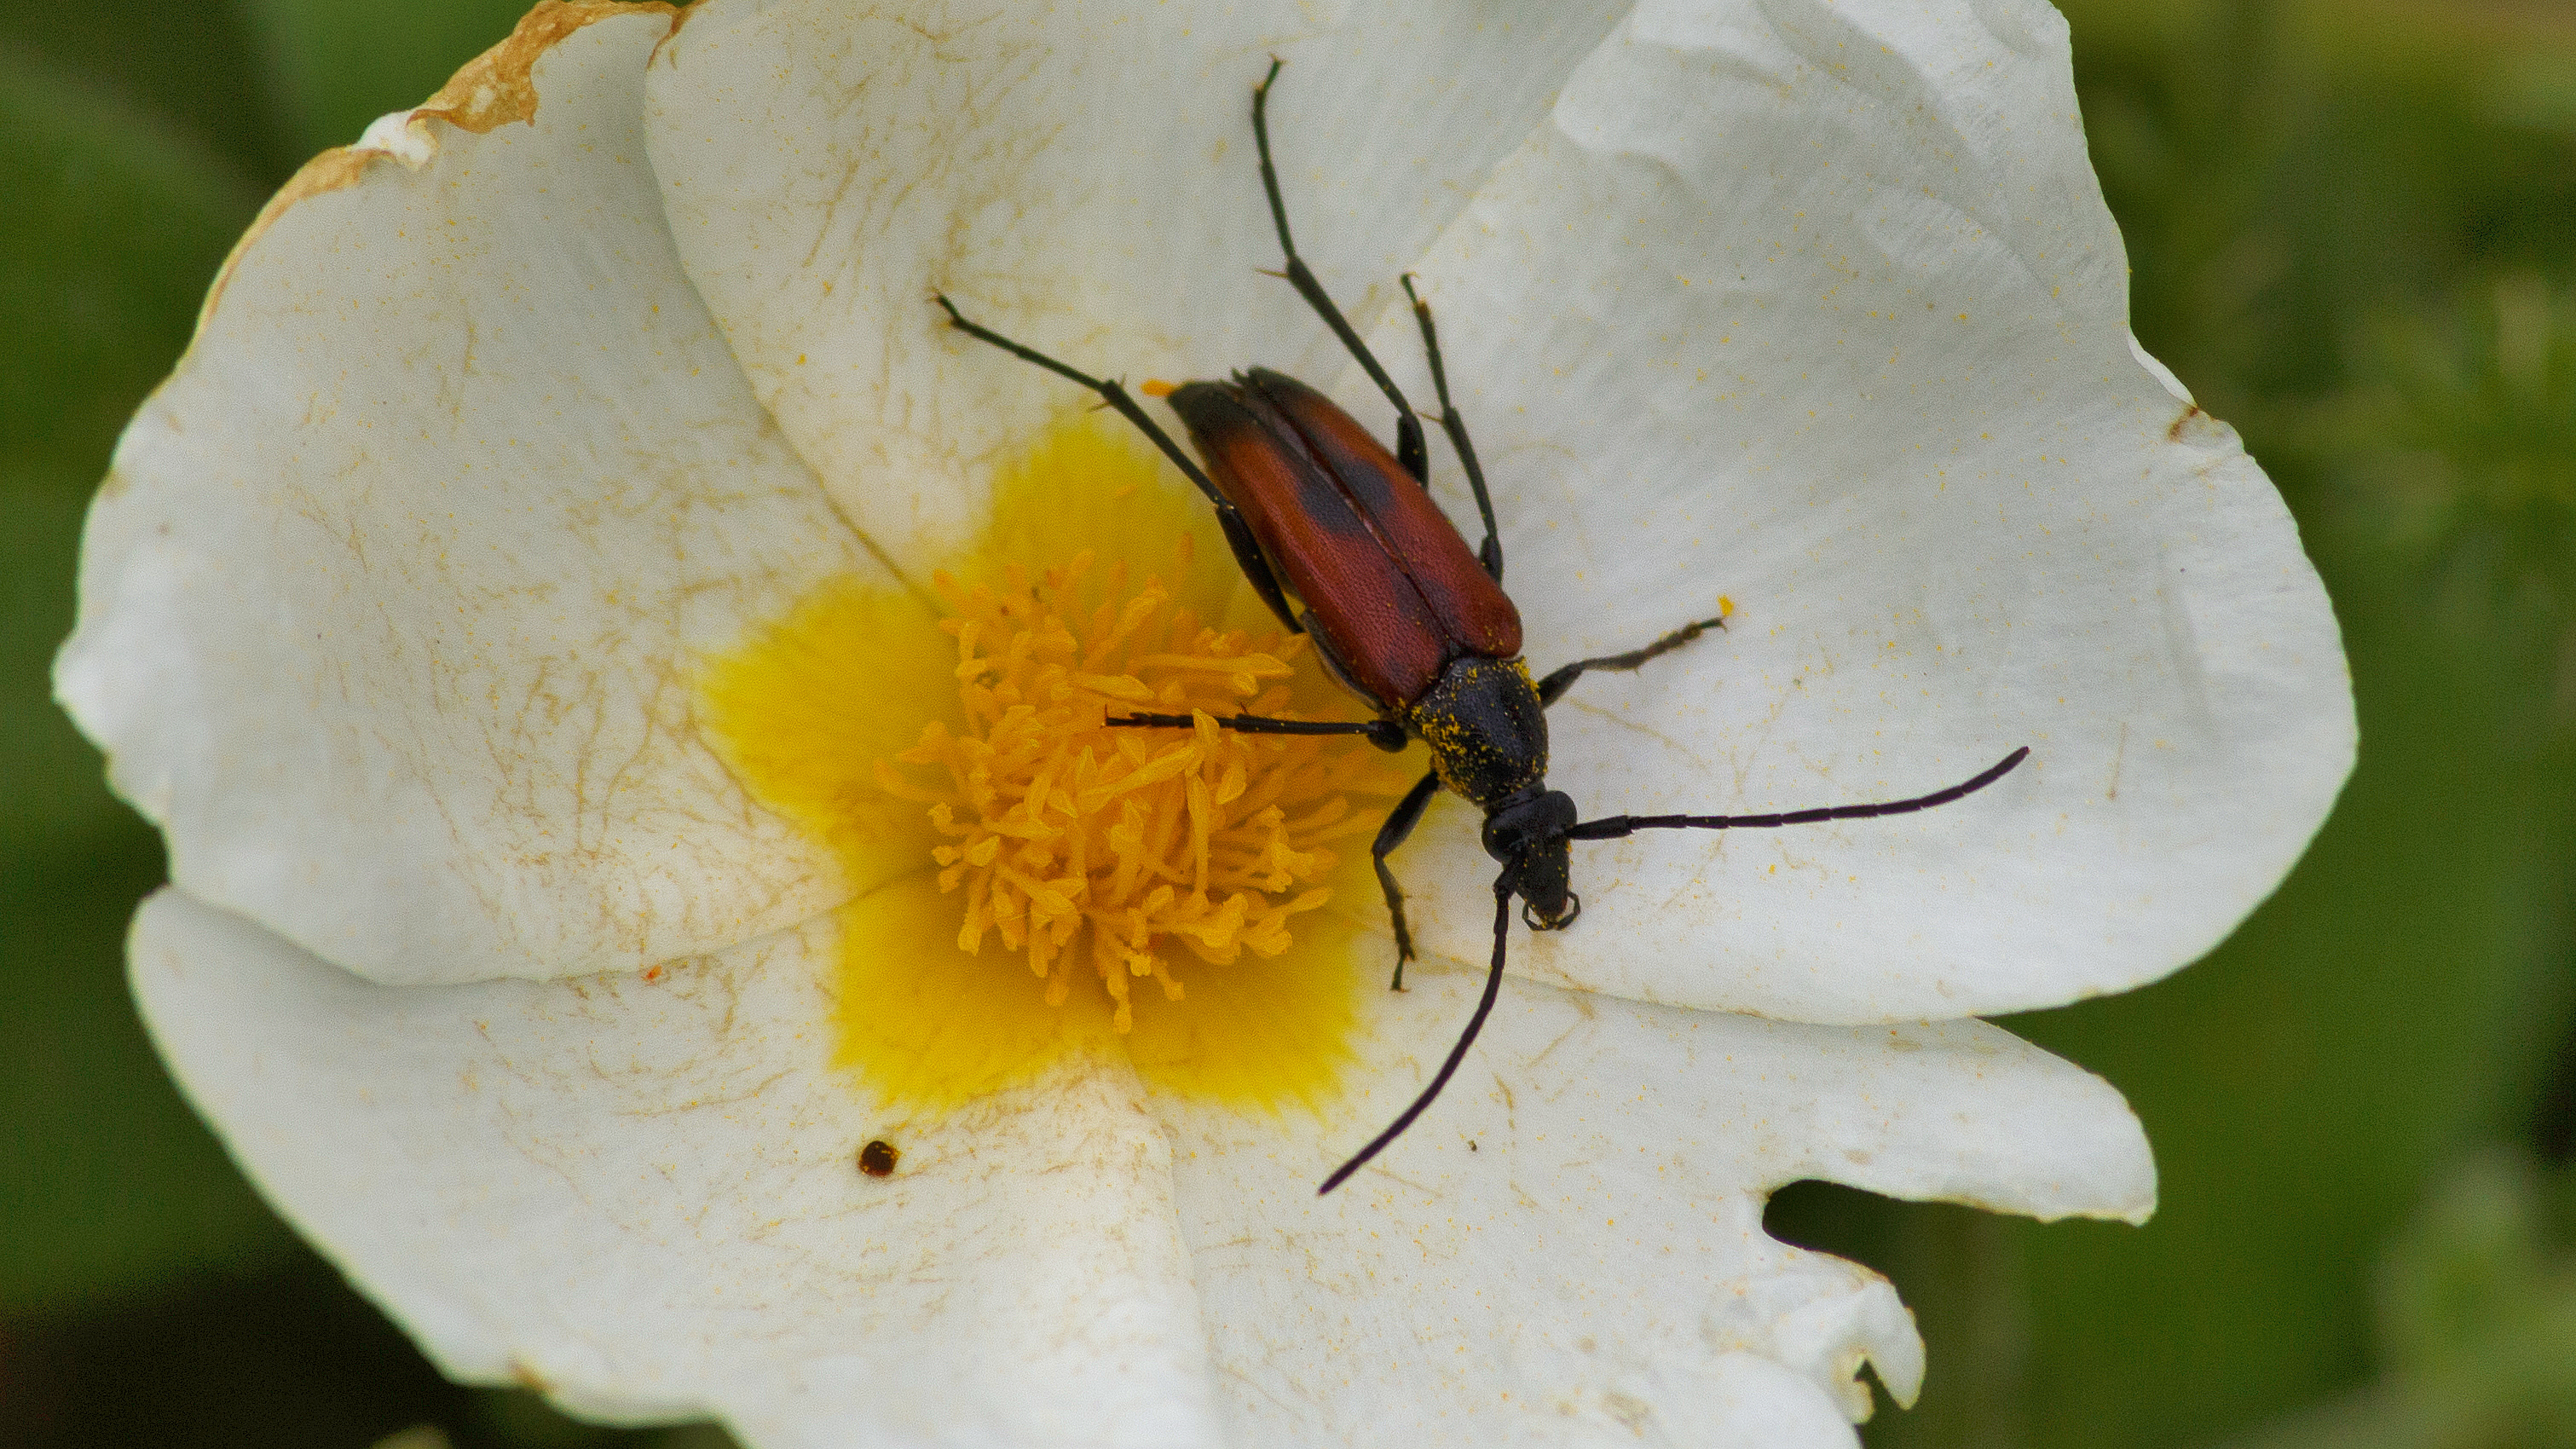
nature, blossom, plant, photography, flower, petal, pollen, insect, botany, yellow, flora, fauna, invertebrate, wildflower, close up, bee, nectar, macro photography, plant stem, membrane winged insect